Rice Owls women's basketball

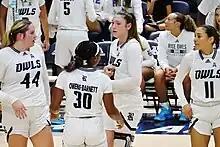
Members of the Rice Owls women's basketball team during a game at Tudor Fieldhouse in 2023

They played in the Southwest Conference from 1982 to 1995 and the Western Athletic Conference from 1996 to 2004 before joining Conference USA in 2005. As of the end of the 2020–21 season, they have a 659–601 all-time record. They were champions of the Women's Basketball Invitational in 2017. They were champions of the Women's National Invitation Tournament in 2021.